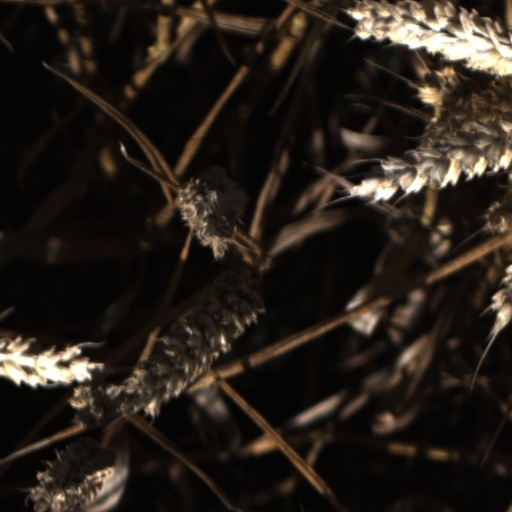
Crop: wheat